Horio Tadaharu

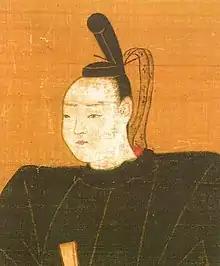

Horio Tadaharu (堀尾 忠晴; 1596 – 26 October 1633) was a tozama "daimyō" in Japan during the Edo period. His father was Horio Tadauji and his grandfather was Horio Yoshiharu. He was the third leader of the Matsue clan.